Nepenthes domei

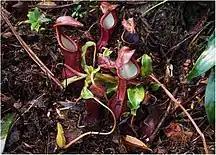
Unearthed rosette pitchers of "N. domei."

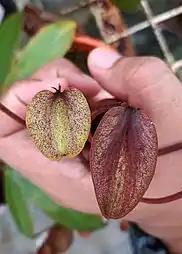

This species is closely related to "N. benstonei" of even some argue that both of them are basically the same species but with some variations. However, the lower pitchers of "Nepenthes domei" were noted to be rounder and stouter compared to those of "N. benstonei" and they exhibit burrowing behavior which is a rather unique characteristic not observed in the later taxon. The pitchers of "N. domei" tend to burrow deep into the humus with the mouth parts pop up out of the ground and 3/4 of the lower parts remain buried. This adaption could be advantageous in trapping insects crawling close to the forest floor and this burrowing behavior is persistent in plants grown in glasshouse where the growing tendrils would penetrate sphagnum, or loose substrate, before the tips inflated into reddish pitchers. Mature plants of "N. domei" with climbing stems tend to produce often half-buried rosette pitchers that are attached to shorter tendrils with reduced leaf blade (lamina). Compared to "N. benstonei" whose lids are ovate, the lids of "N. domei" lower pitchers are much narrower even some individuals have lanceolate lids.